John Propert

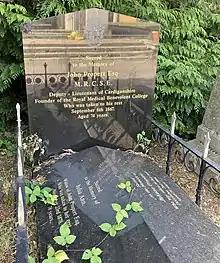
Grave of John Propert in Kensal Green Cemetery

Early in his medical career, Propert became a trustee of the Medical Protection Society, which helped medical men to recover bad debts and gave other professional support. In 1851, he founded the Medical Benevolent College, which he intended to be a charity for helping elderly doctors, their widows and orphans. Much money had to be raised for this, and in 1852 land was bought on Epsom Downs. In 1853, the foundation stone of the college building was laid by Sydney Pierrepont, 3rd Earl Manvers, who became the first president of the college, with more than four thousand people in attendance. After the building was complete, on 25 June 1855 there was a grand opening by Prince Albert, and the college gained the name of Royal Medical Benevolent College. It was initially the home of twenty pensioners, medical men or their widows, and forty foundation scholars, who were all the sons of medical men, who were educated at the expense of the college. Soon these were joined by fee-paying boys, and by 1865 the school could accommodate three hundred.